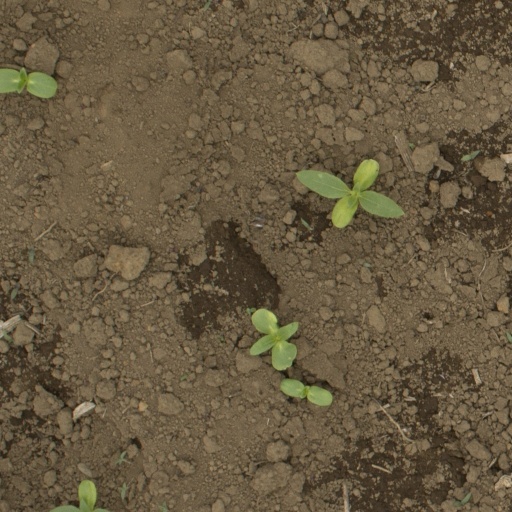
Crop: Jerusalem artichoke